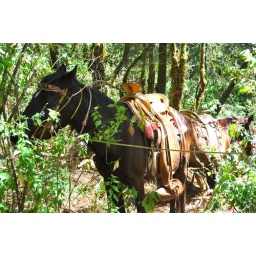
The Monarch Butterfly Reserve in the mountains north of Mexico City-we rode horses up into the mountains.